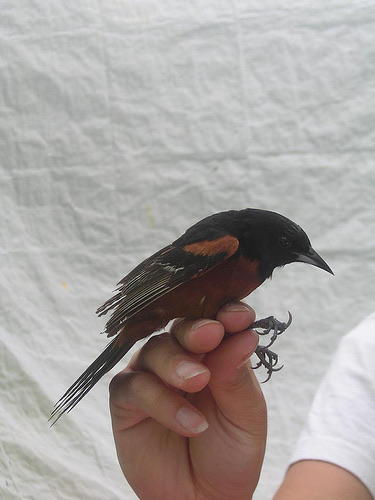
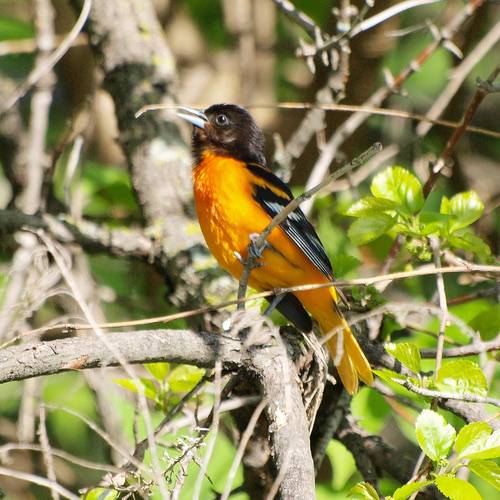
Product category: misc
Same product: yes